Kapri Bibbs

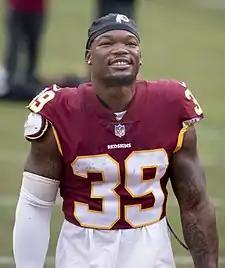
Bibbs with the Washington Redskins in 2017

Kapri Lashaw Bibbs (born January 10, 1993) is an American former professional football running back who played in the National Football League (NFL). He played college football for the Colorado State Rams, and was signed by the Denver Broncos as an undrafted free agent in 2014. He was also a member of the San Francisco 49ers, Washington Redskins, and Green Bay Packers.